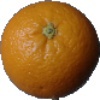
Label: Orange 1